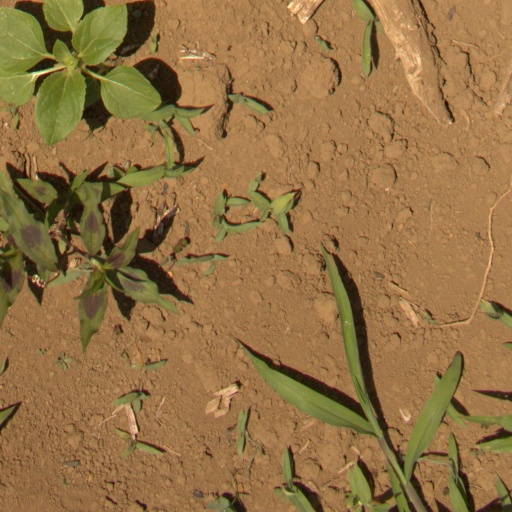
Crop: Jerusalem artichoke